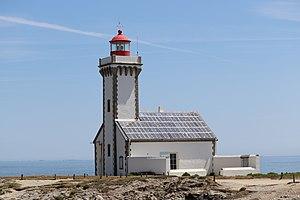
Vue latérale du phare de la Pointe des Poulains, Belle-Île
Le phare des Poulains, maison-phare, est situé à la pointe nord-ouest de Belle-Île-en-Mer, sur une île rocheuse coupée de l'île principale à marée haute en vives eaux, la Pointe des Poulains.